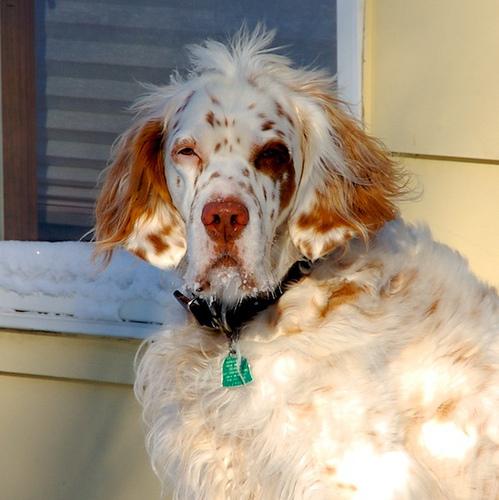
Breed: english setter